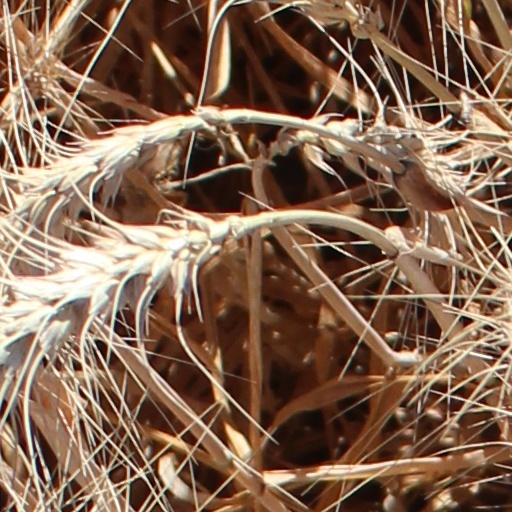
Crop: wheat